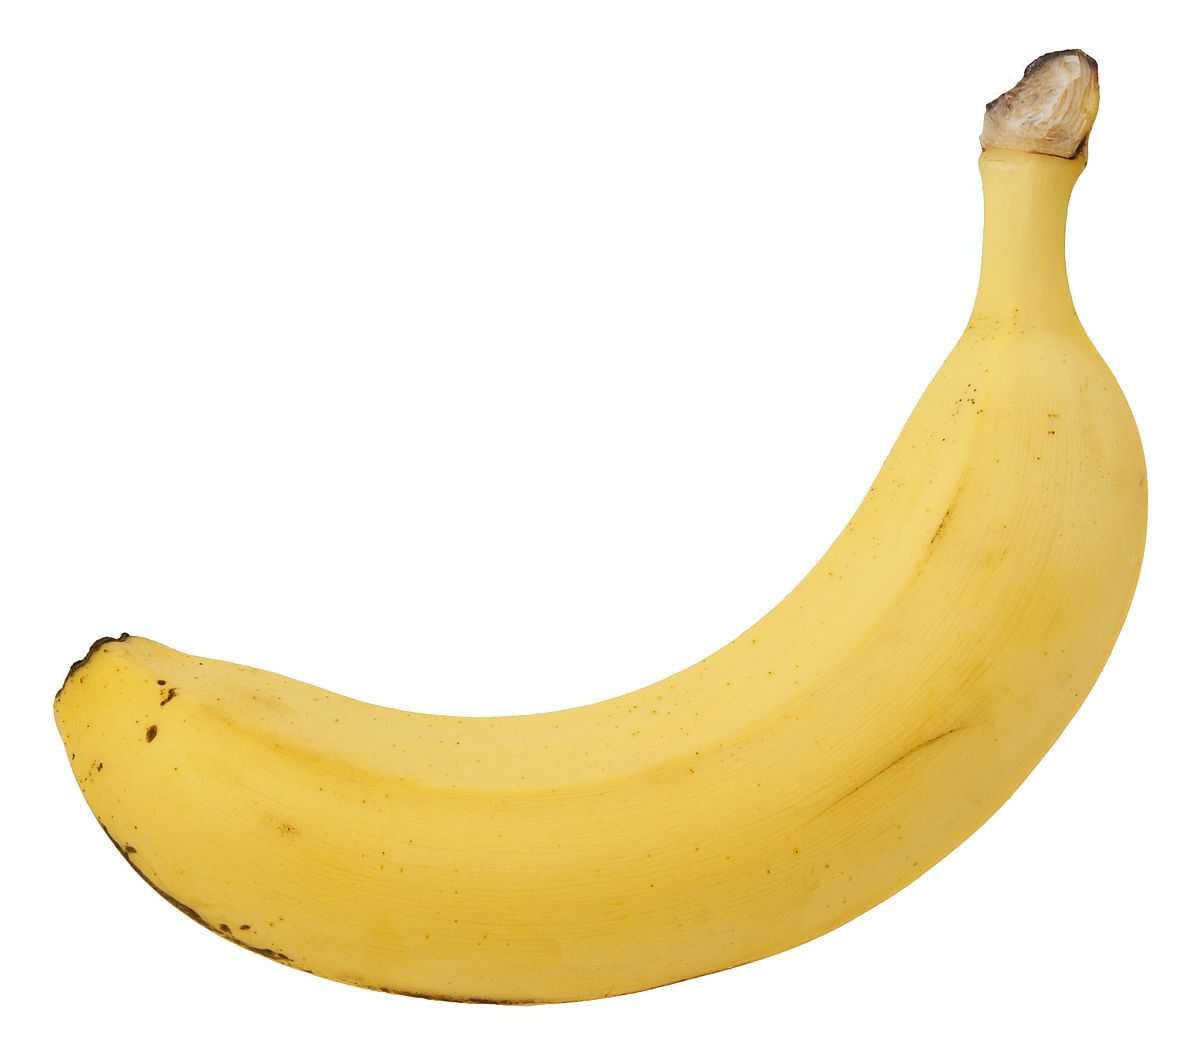
Label: Banana